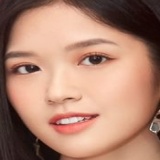
ca sĩ Suni Hạ Linh